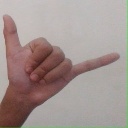
अक्षर: द